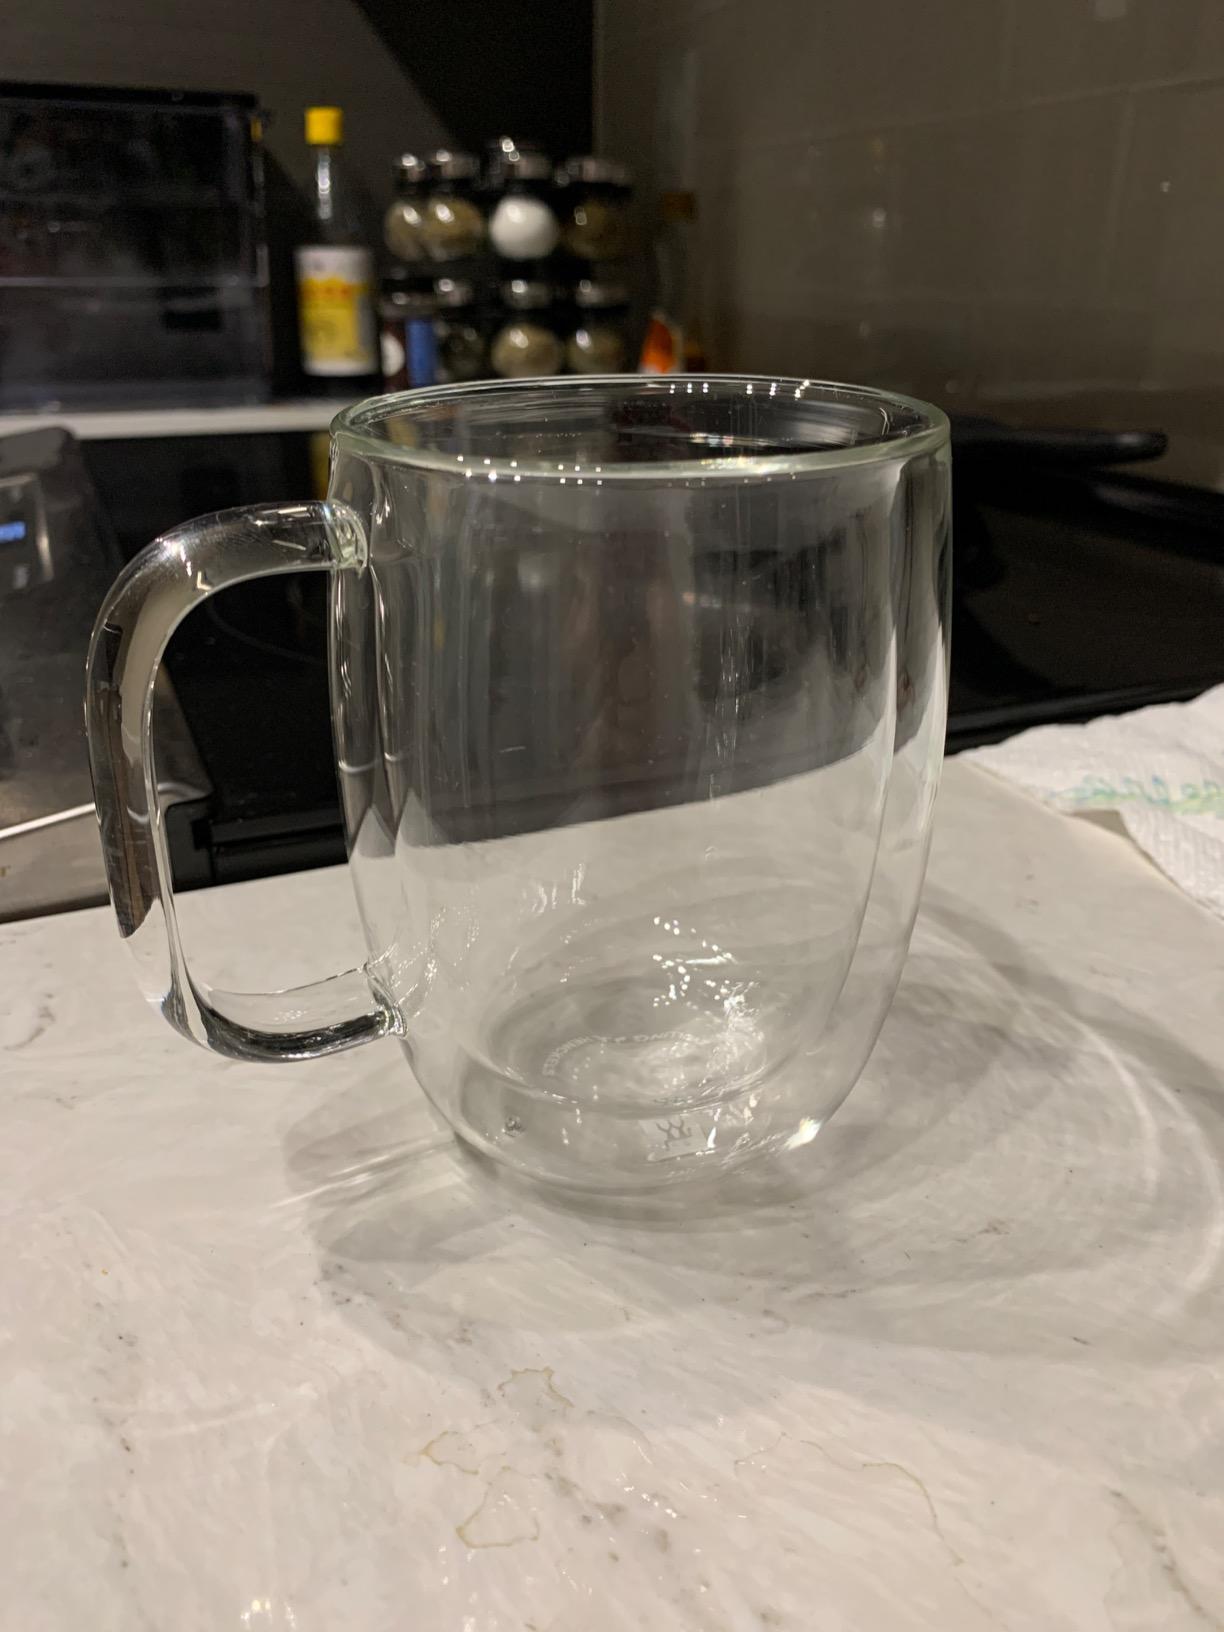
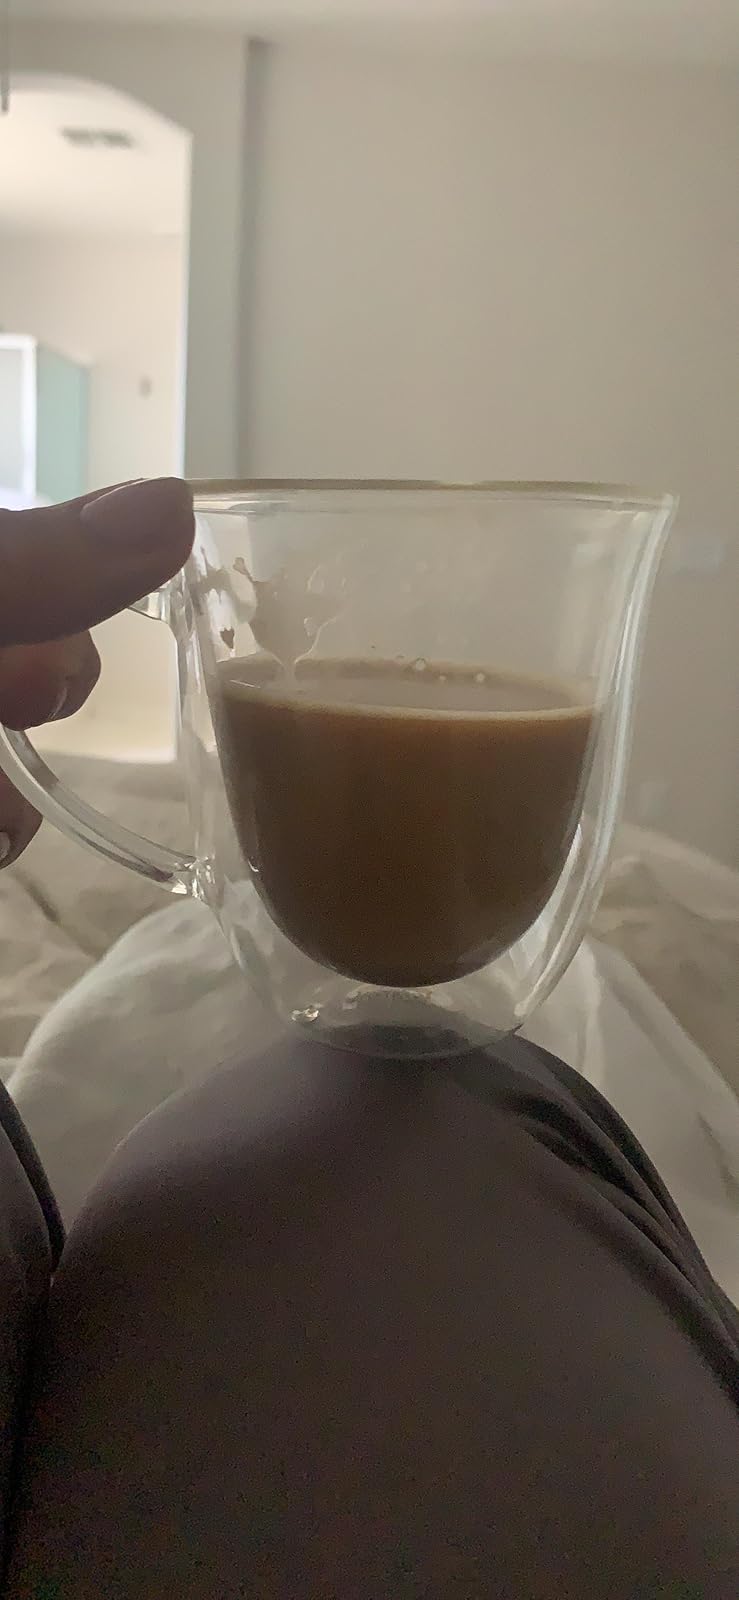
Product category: items_mug
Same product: no